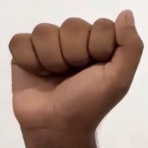
ASL sign: A